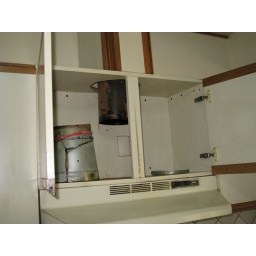
kitchen - another view of the cabinet which holds the vent flute above the stove